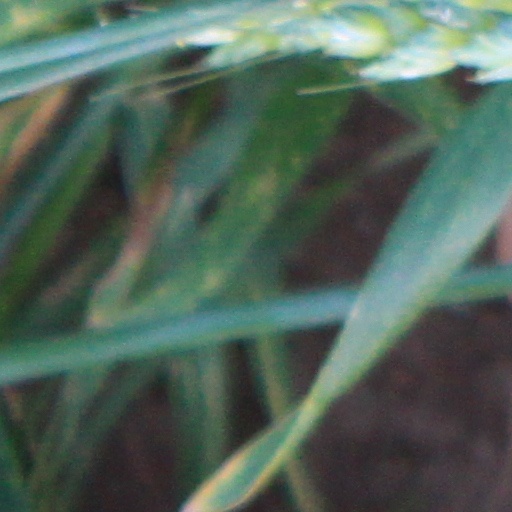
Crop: wheat